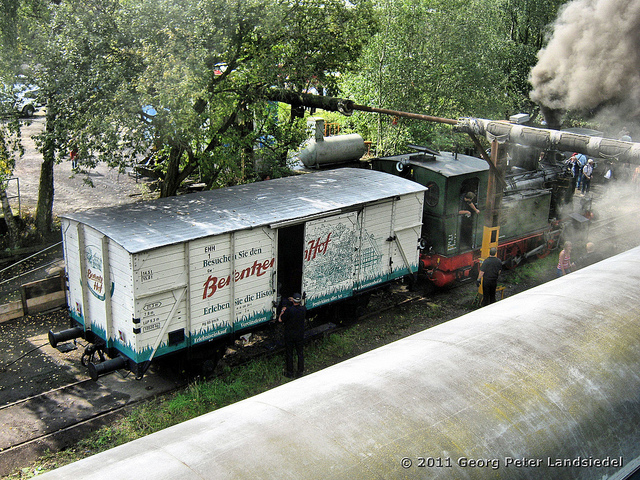
A train is being inspected as it sits on the tracks

Some people stand near a train with an open car.

Officials investigate a train in a wood area.

A train on the tracks has steam coming out.

An old railroad car stationary on train tracks.